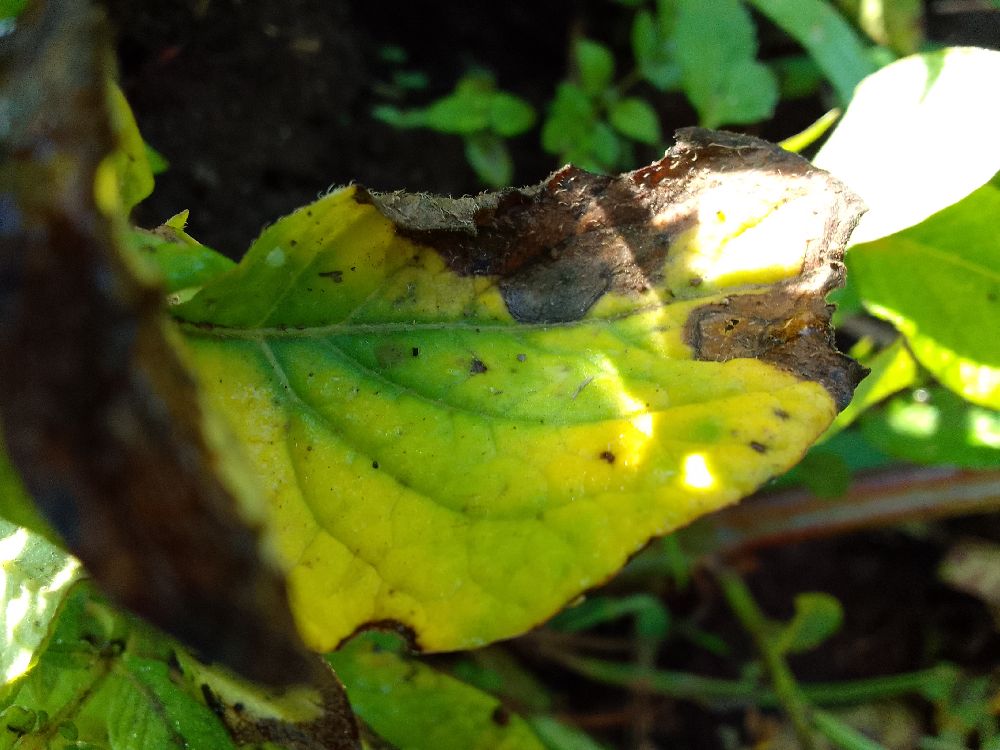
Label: Early blight